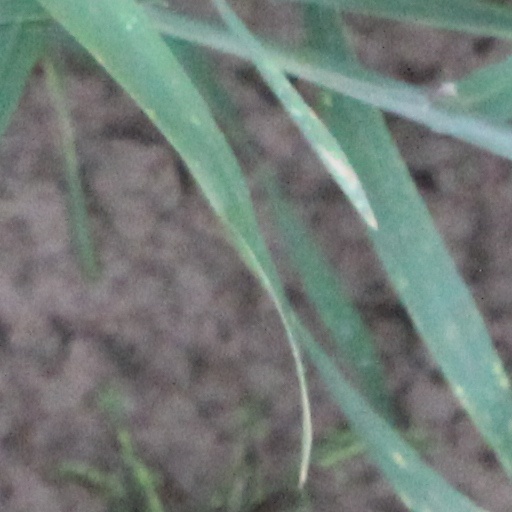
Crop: wheat